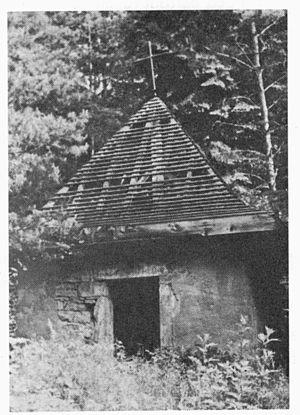
Inventaire des croix monumentales, oratoires et chapelles situées sur le territoire de la commune de Raon-l'Étape.